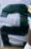
Number: 2